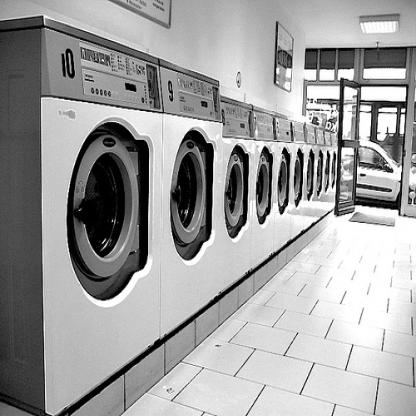
Scene: Indoor